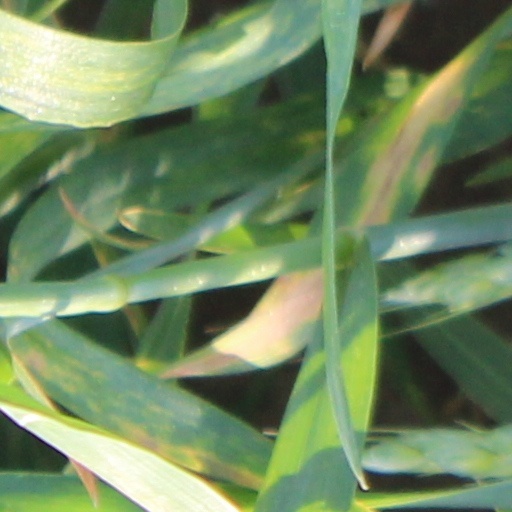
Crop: wheat